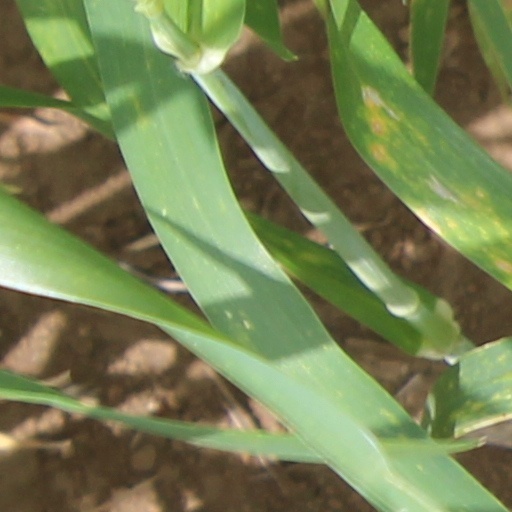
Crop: wheat